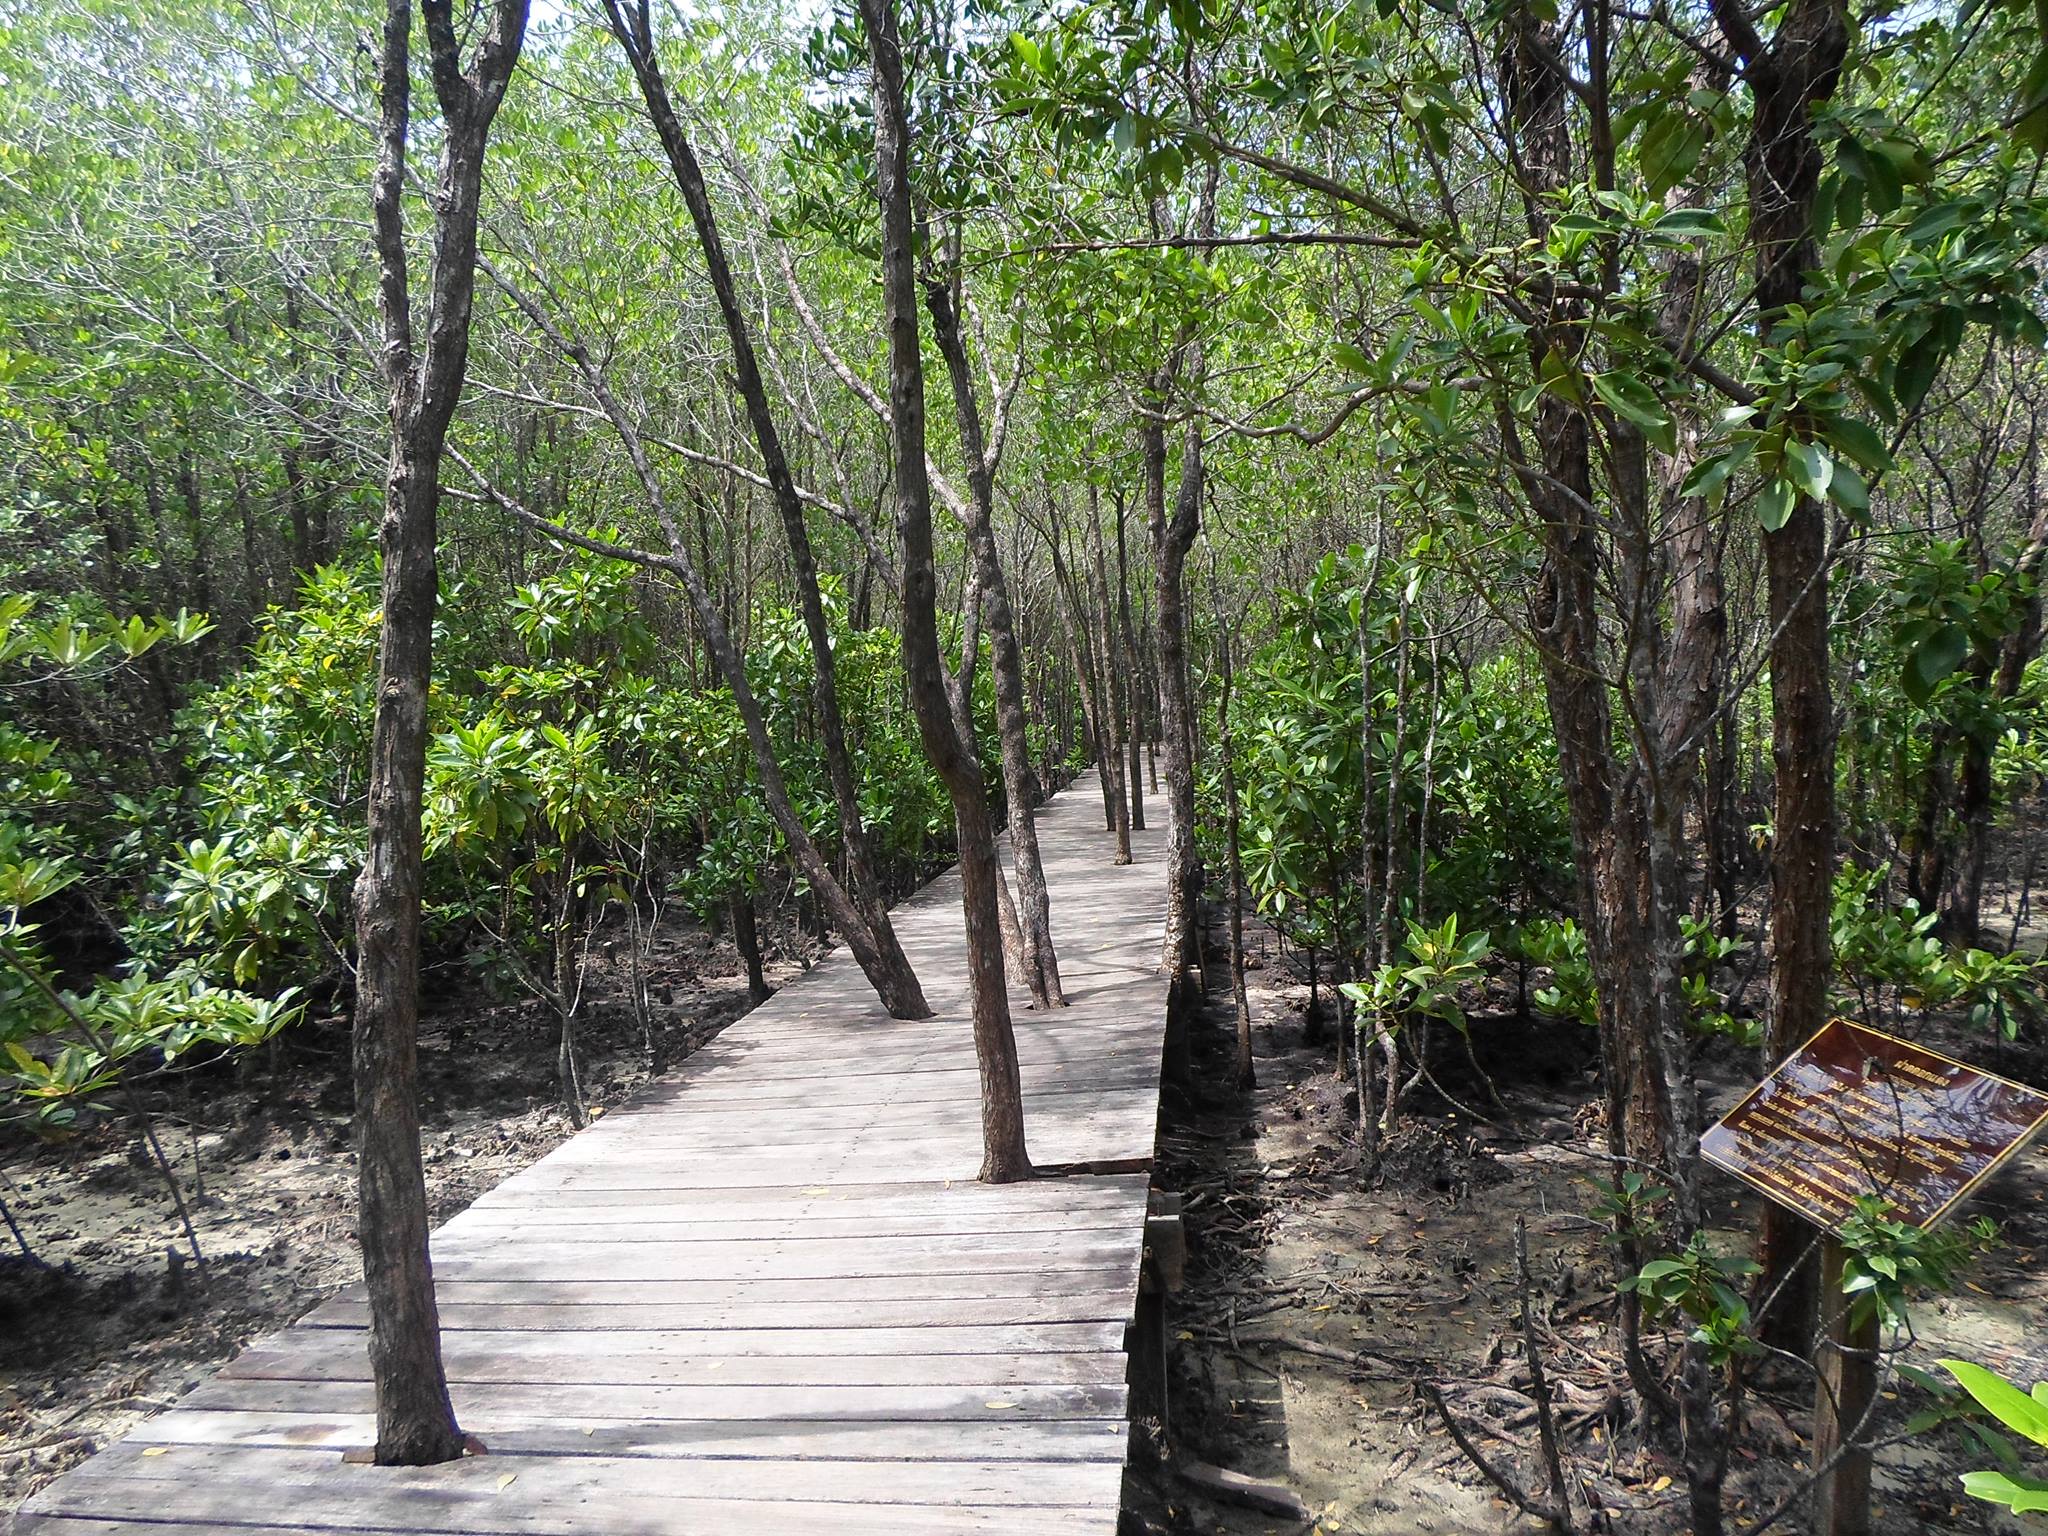
forest, tree, natural environment, nature reserve, vegetation, nature, jungle, natural landscape, biome, trail, rainforest, woody plant, plant, swamp, walkway, tropical and subtropical coniferous forests, valdivian temperate rain forest, state park, path, riparian forest, ecoregion, woodland, bayou, Northern hardwood forest, wetland, boardwalk, grove, wildlife, old growth forest, national park, plant community, temperate broadleaf and mixed forest, watercourse, river, landscape, trunk